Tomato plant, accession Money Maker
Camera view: bottom (45 deg); turntable rotation: 30 degrees
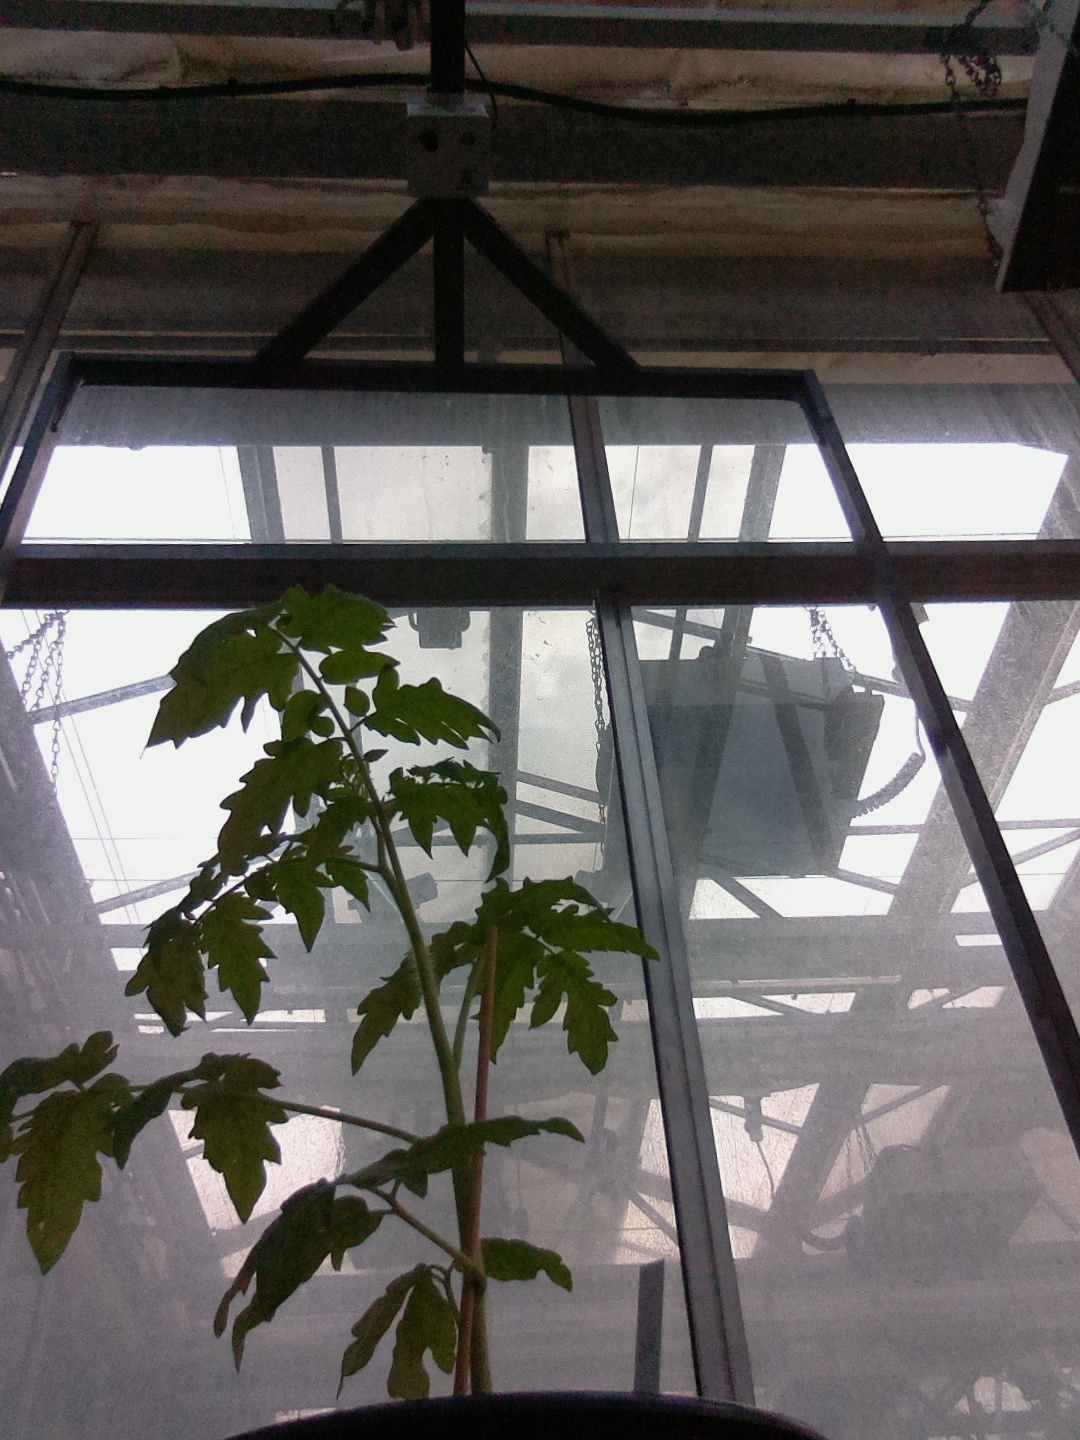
BBCH growth stage 13: 6 of true leaves visible